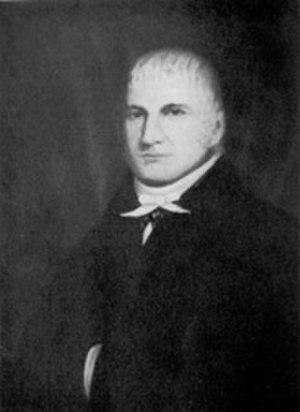
Le New Hampshire élit deux membres du Sénat des États-Unis : un sénateur de classe 2 et un sénateur de classe 3.